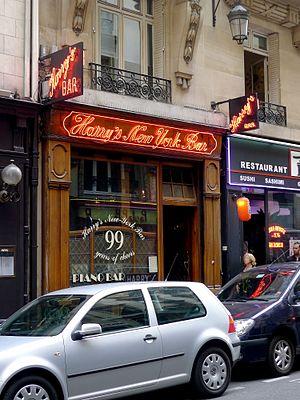
Rue Daunou (Harry's bar) - Paris II
La rue Daunou est une voie située dans le 2ᵉ arrondissement de Paris, en France.